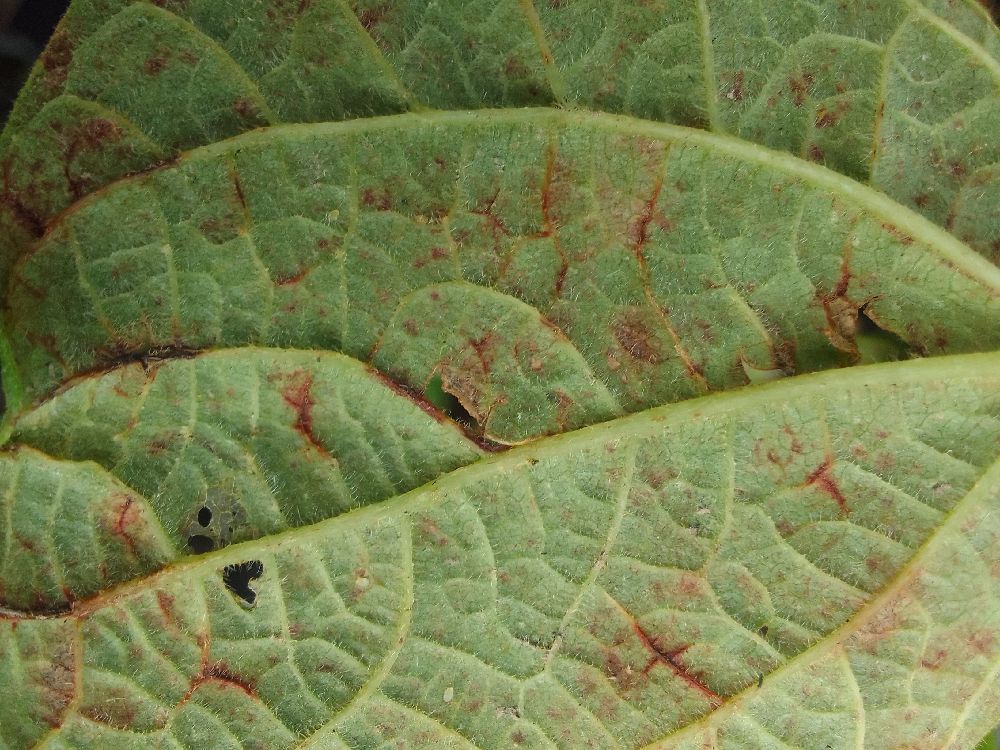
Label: anthracnose